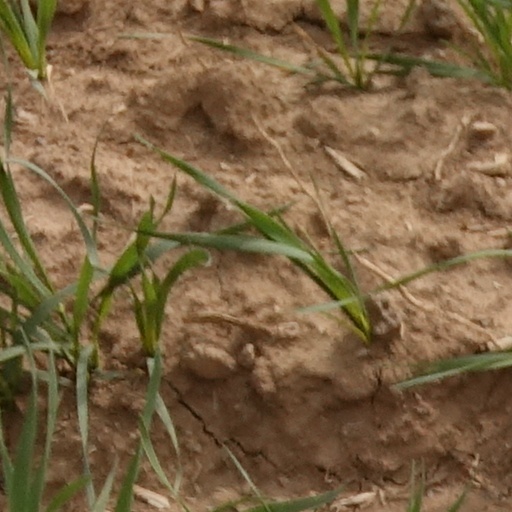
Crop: wheat